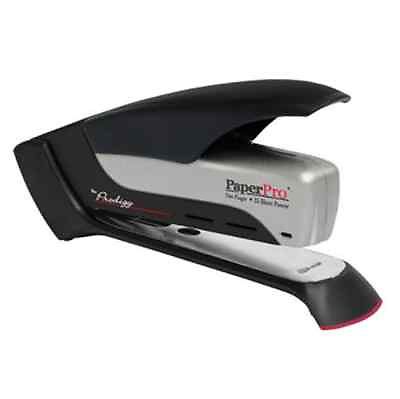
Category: stapler